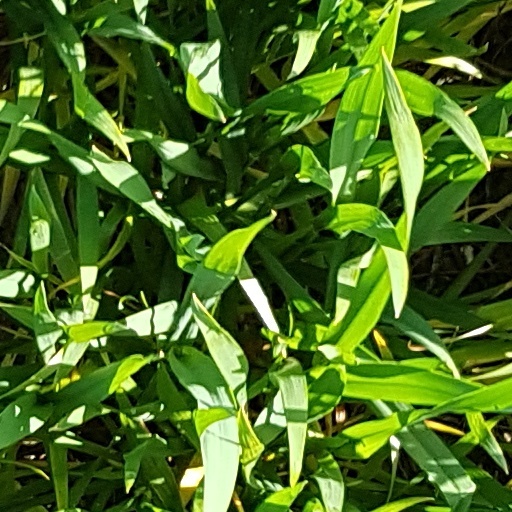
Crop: wheat